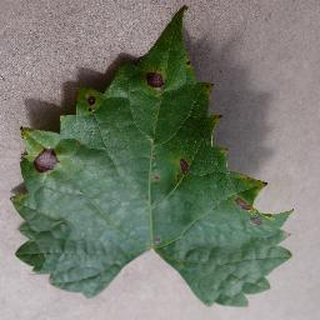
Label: grape_black_rot